Thierry Correia

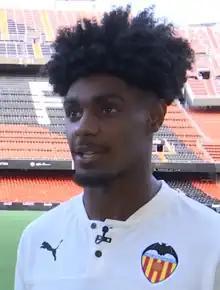
Correia with Valencia in 2019

Thierry Rendall Correia (born 9 March 1999) is a Portuguese professional footballer who plays as a right-back for La Liga club Valencia.